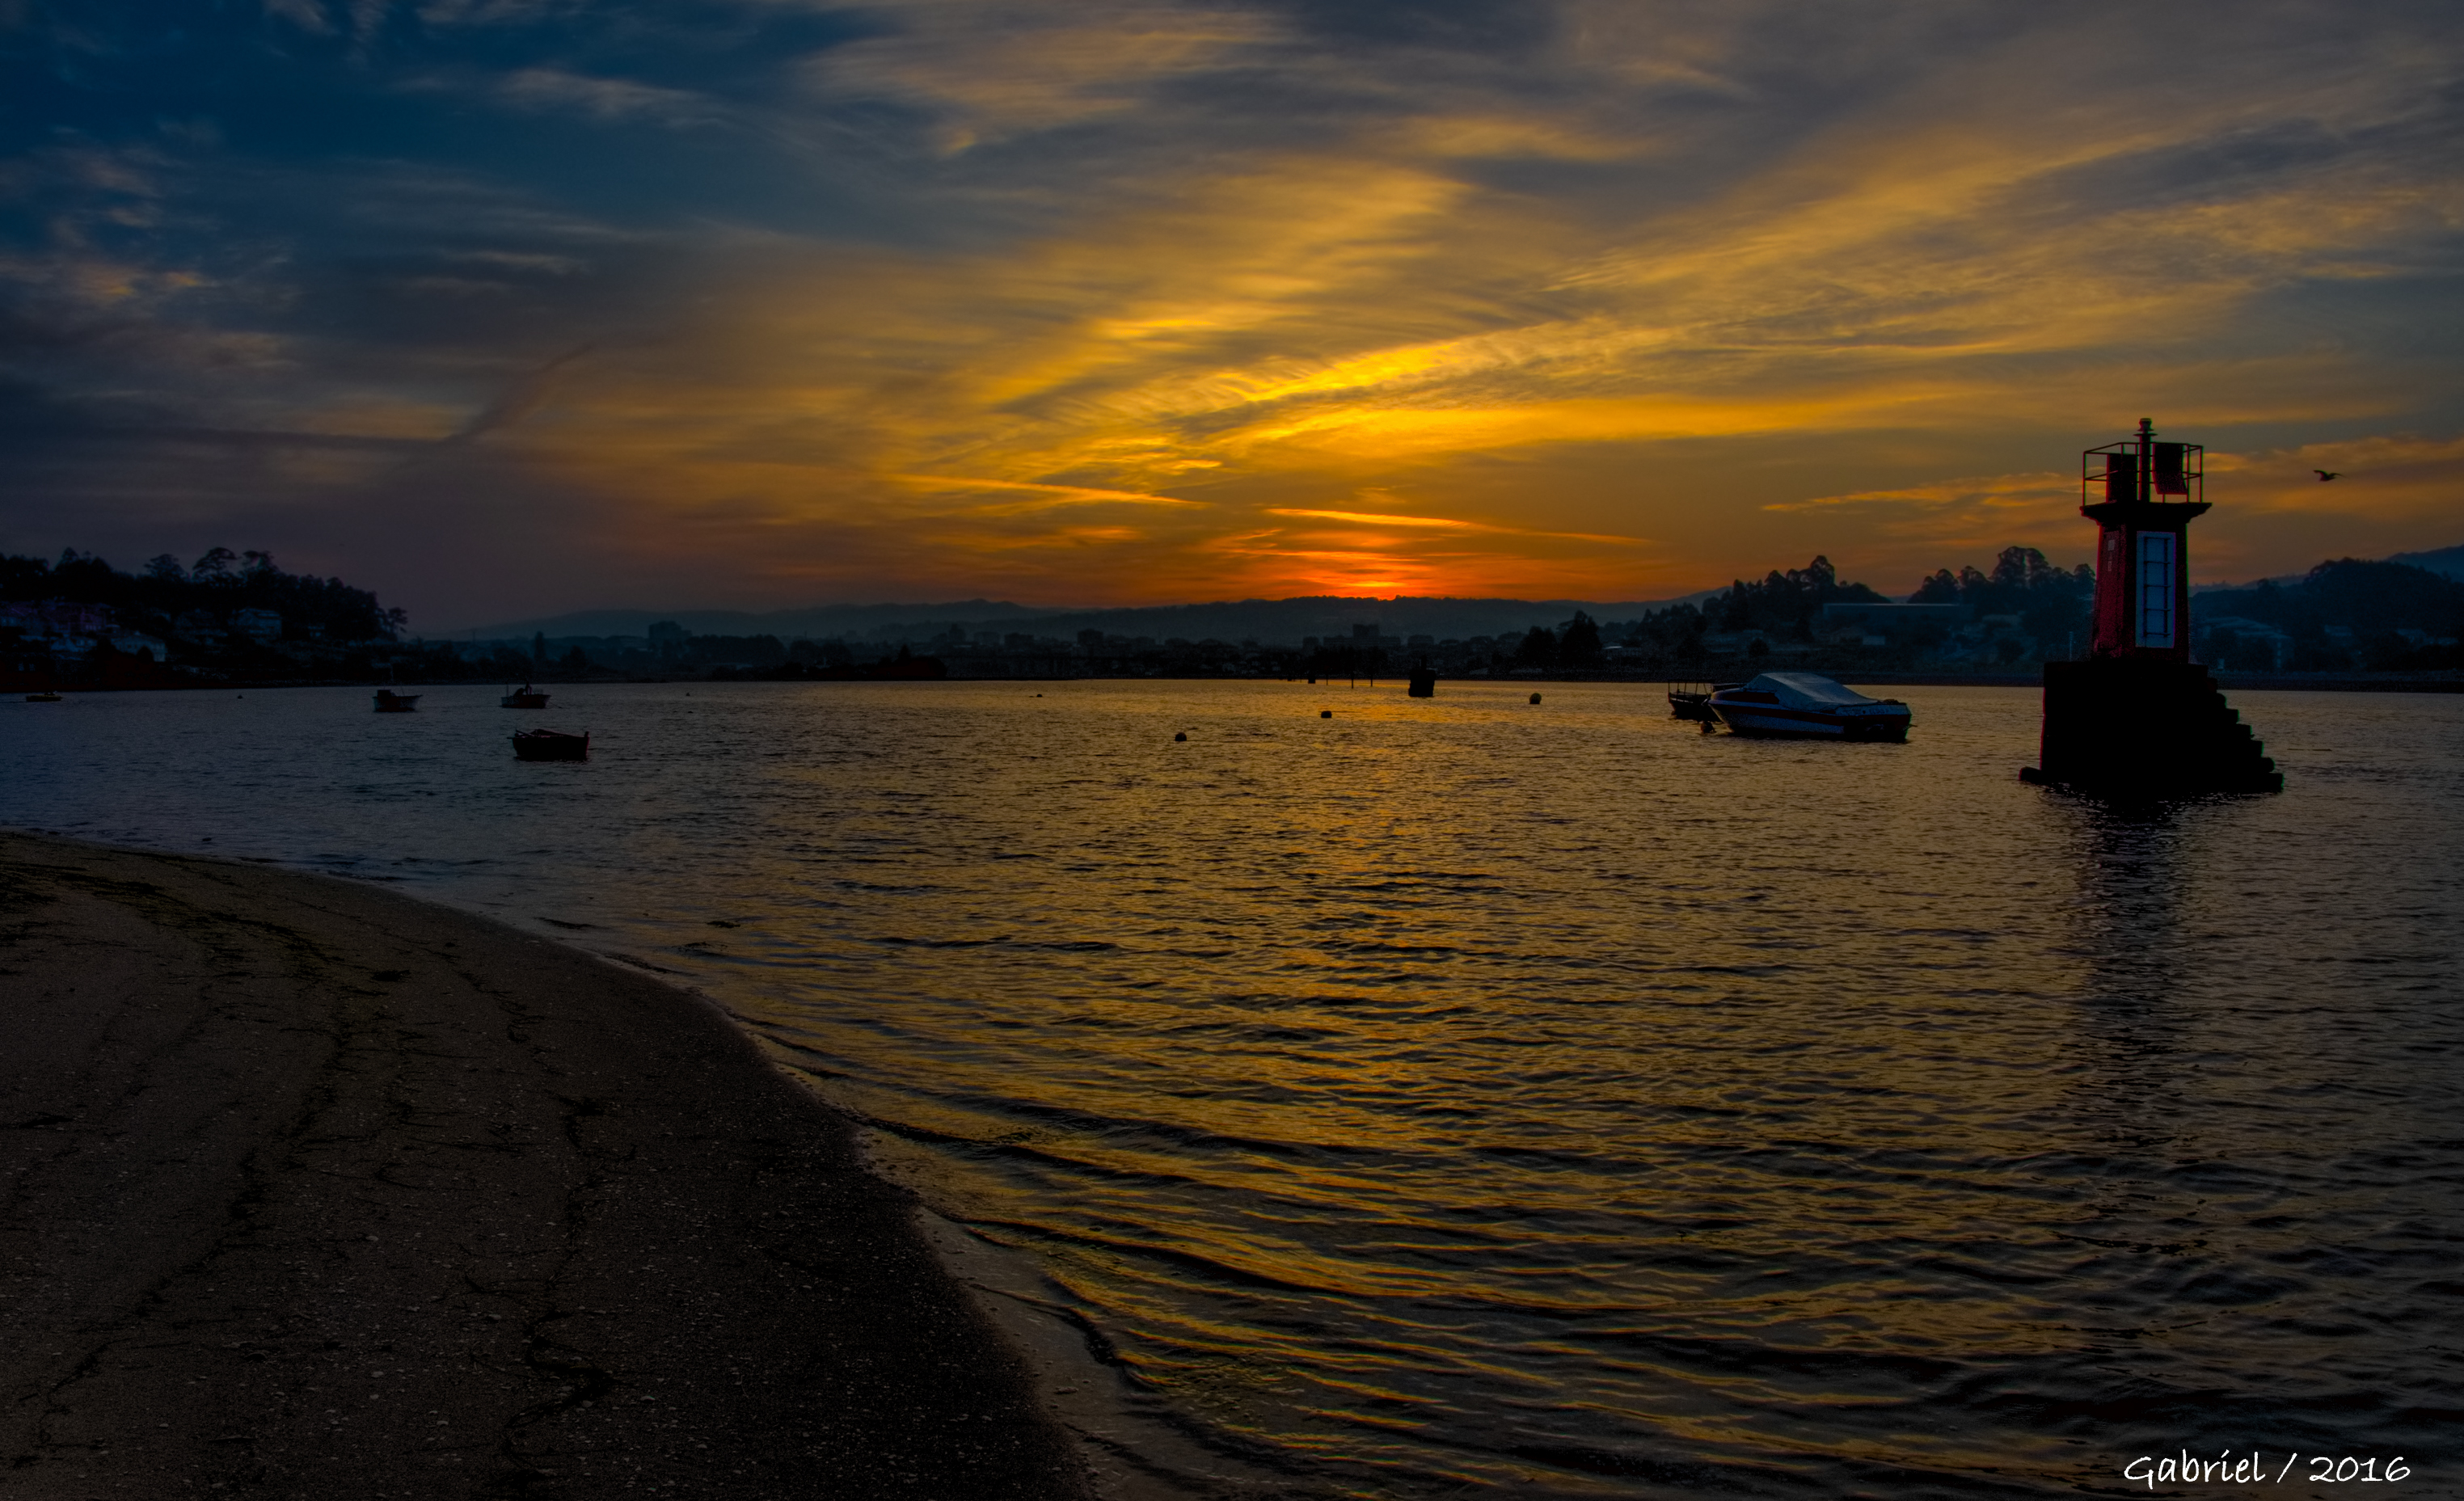
landscape, sea, coast, ocean, horizon, cloud, sun, sunrise, sunset, sunlight, morning, shore, wave, dawn, dusk, evening, reflection, tower, bay, hdr, spain, galicia, pontevedra, paisajes, amanecer, espana, ggl1, gaby1, xovesphoto, sonydscrx10iii, sonyrx10iii, rx10iii, rx10m3, lourido, afterglow